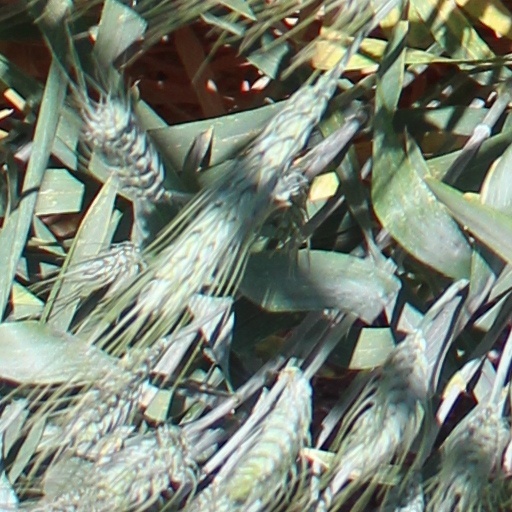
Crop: wheat